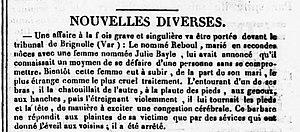
Tout au long du dix-neuvième siècle, différents auteurs, médecins, historiens, écrivains, entretiennent l'idée qu'un chatouillement prolongé, et poussé jusqu'à un stade extrême peut constituer une réelle torture, voire provoquer la mort. Ils appuient leurs affirmations sur des exemples tirés de l'histoire ou des anecdotes : certains puisent dans les anciens traités de criminalistes qui mentionnent l'emblématique torture de la chèvre, rendue populaire au cinéma dans le fameux film François Iᵉʳ ; d'autres rappellent une célèbre affaire criminelle impliquant une sorte de Barbe-Bleue faisant périr ses épouses successives en les chatouillant ; l'histoire fournit d'autres exemples d'emploi de ce genre de supplice, comme la Guerre des Cévennes ou la Guerre de Trente ans, le système judiciaire des Frères Moraves, les cruautés commises par le prince Dracula, les tortures pratiquées dans la Rome antique, dans la Chine impériale ou encore au Japon.